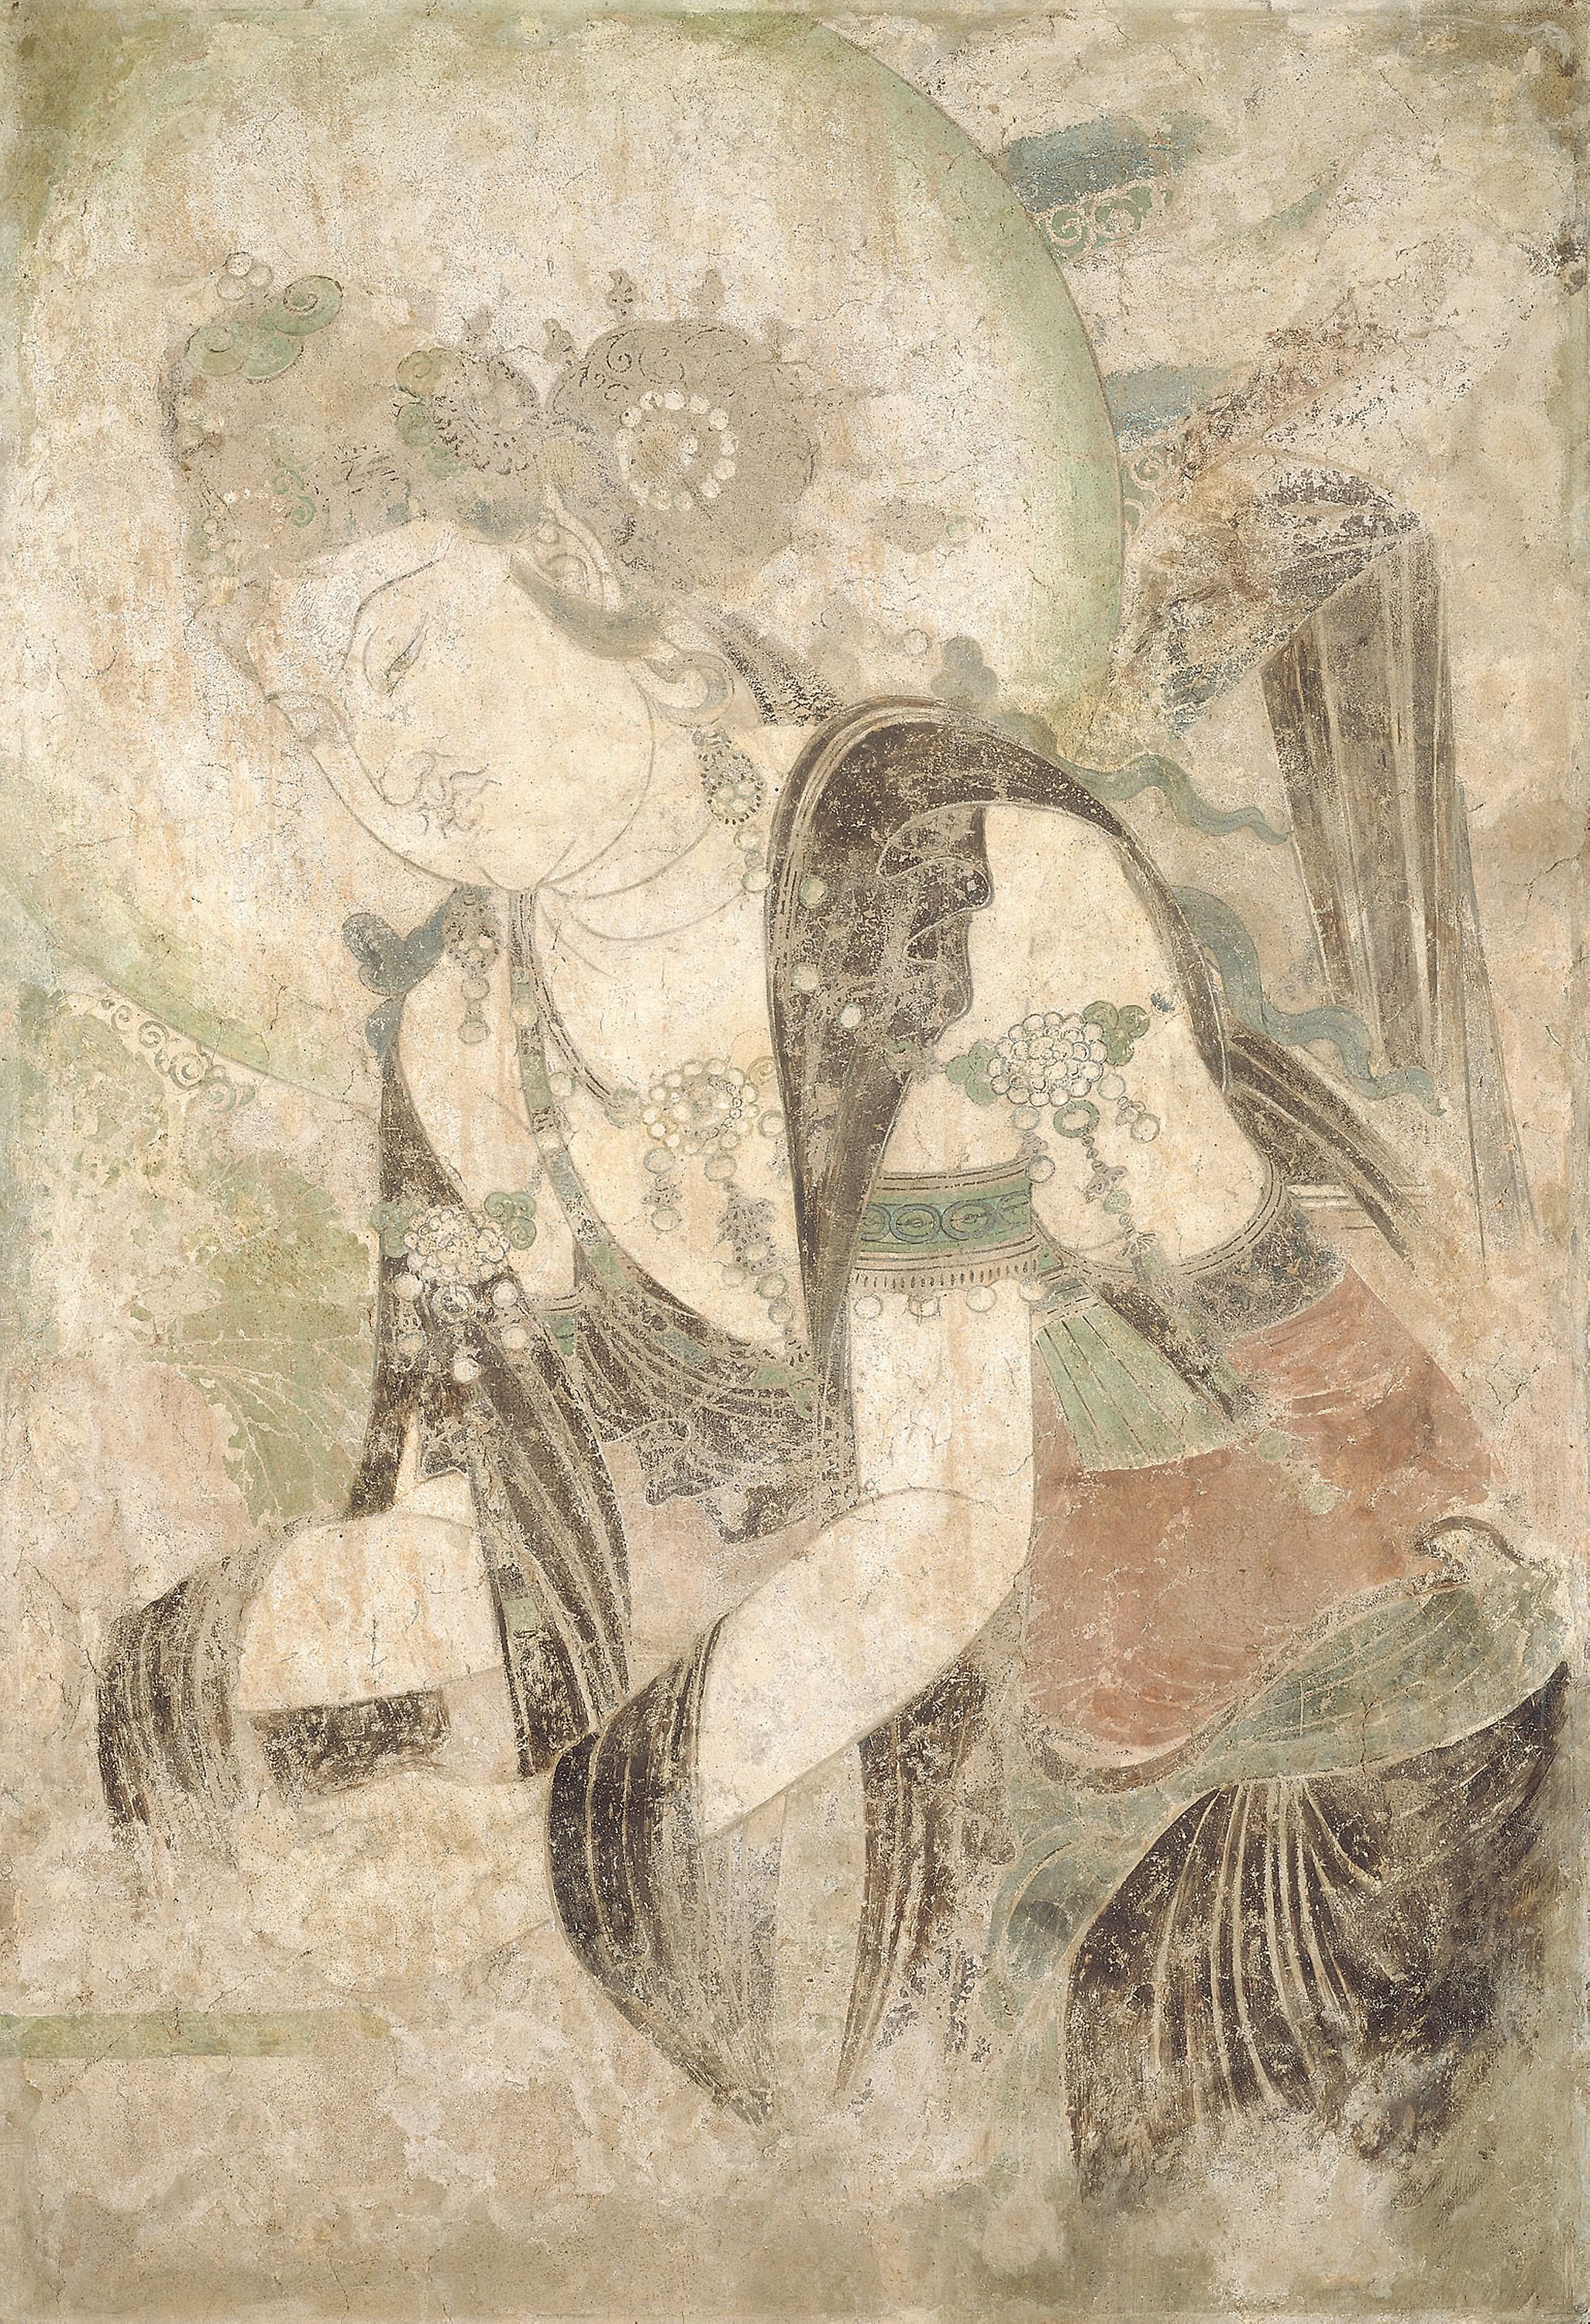
art, painting, ancient history, modern art, visual arts, artwork, mythology, history, illustration, drawing, stock photography